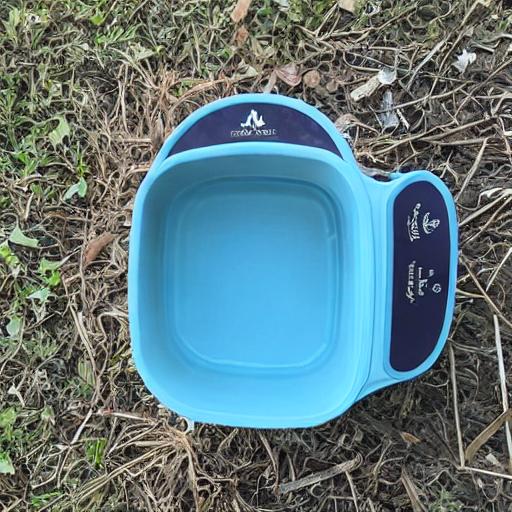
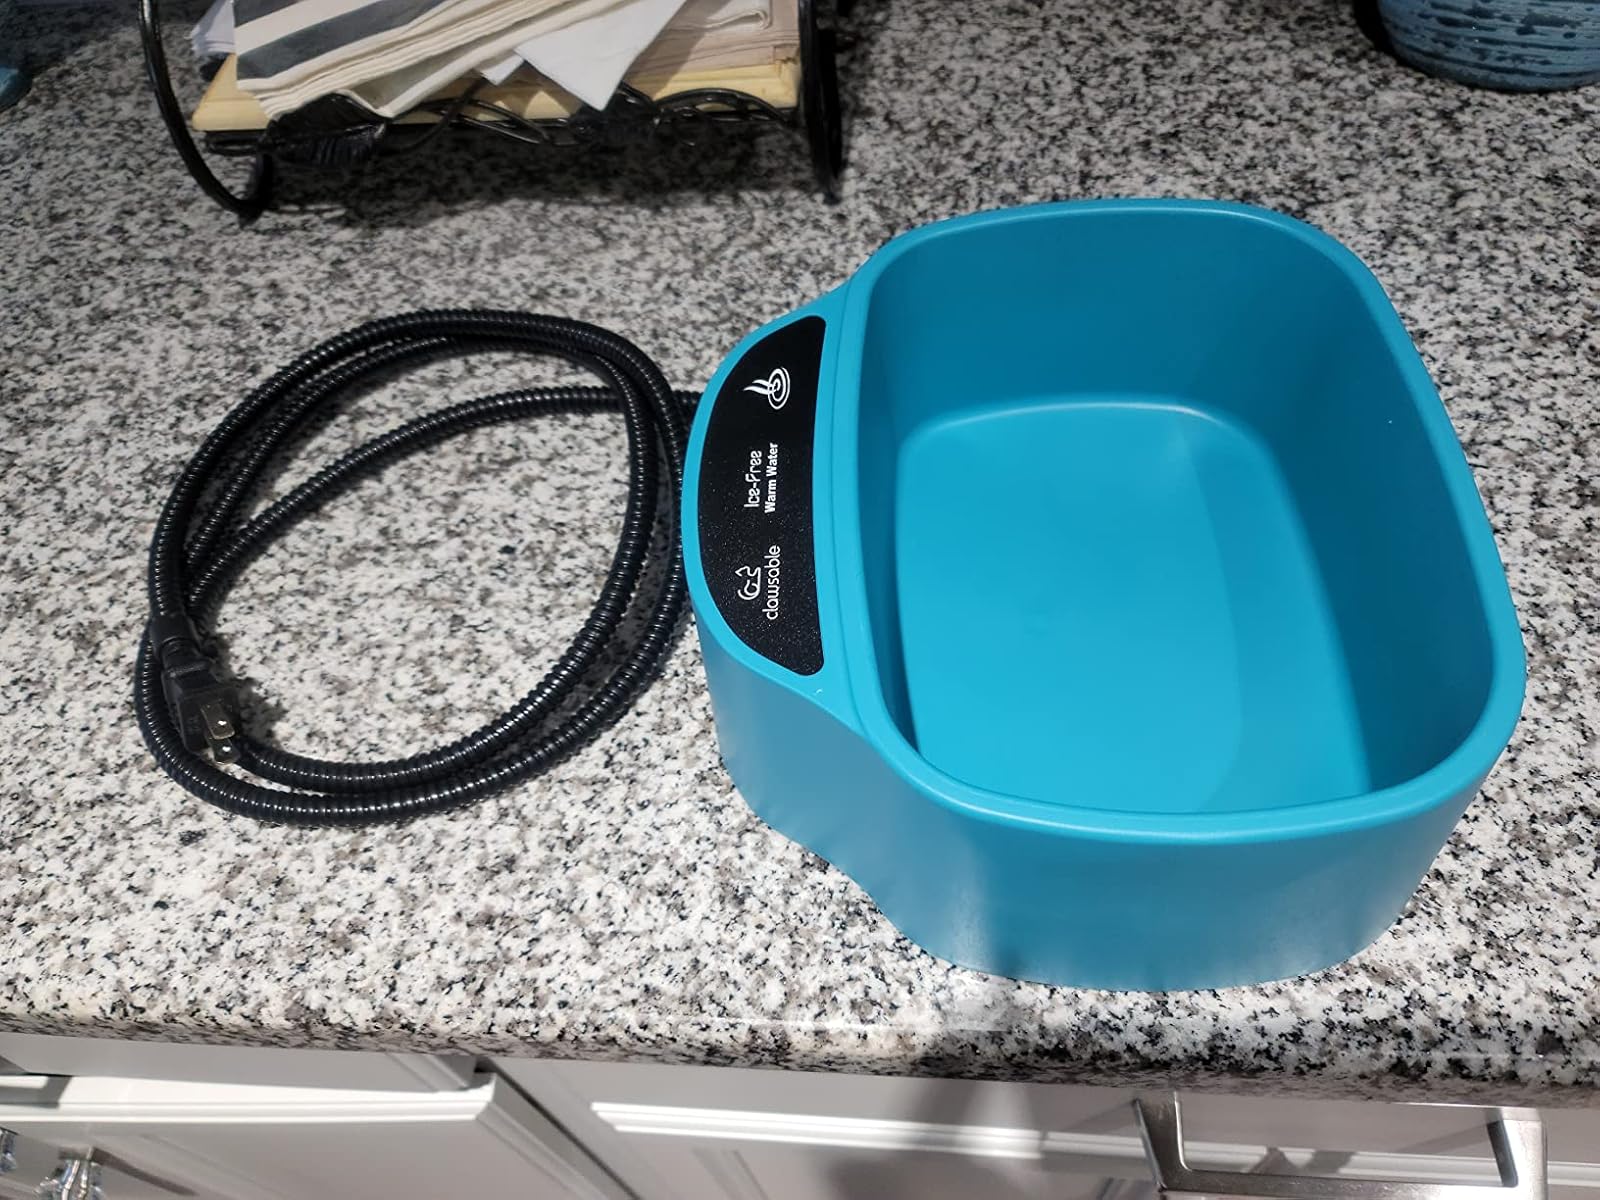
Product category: items_bowl
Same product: no